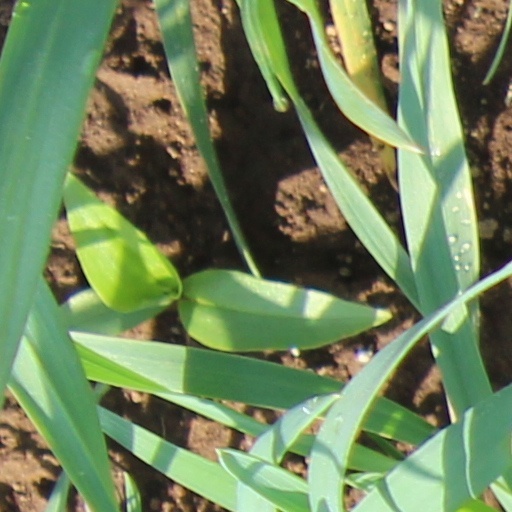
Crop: wheat